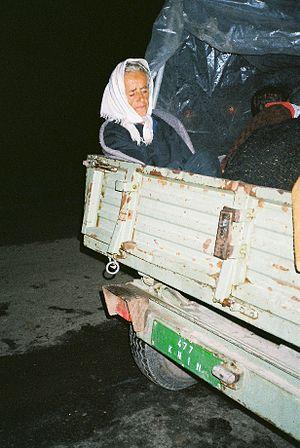
L’opération Tempête est une offensive militaire qui dura du 4 au 7 août 1995, menée par les forces croates sur ordre du président Franjo Tuđman.